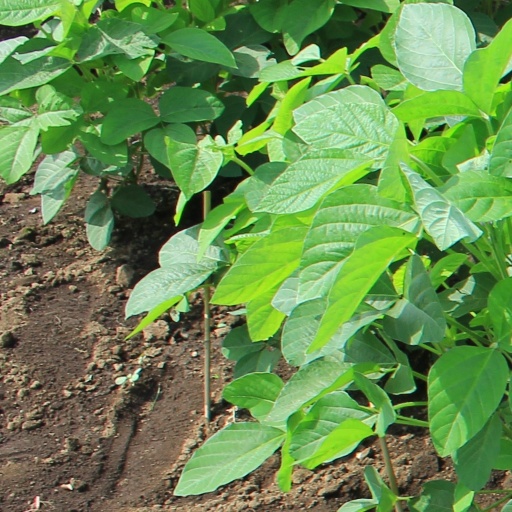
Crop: soybean